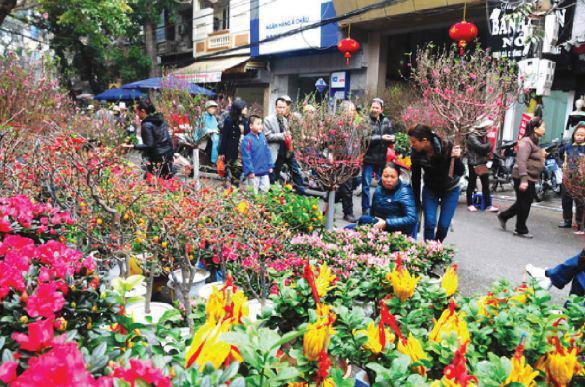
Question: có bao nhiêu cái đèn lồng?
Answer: có hai cái đèn lồng